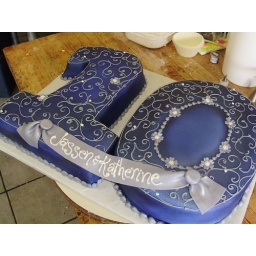
Fondant covered cutout cake in sapphire blue with silver swirls and details.